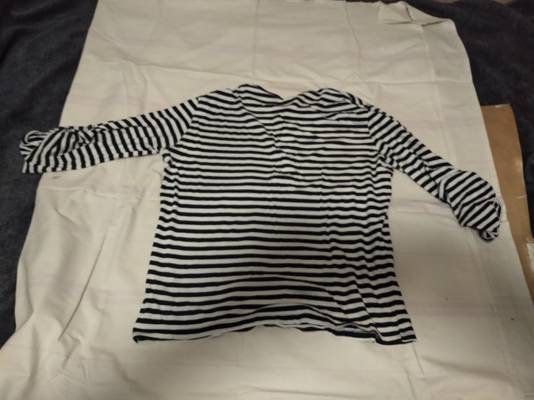
Waste category: clothes